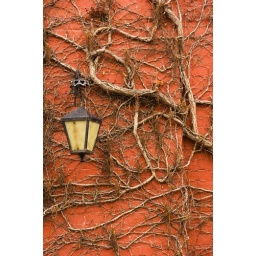
This was spotted on a building in Montreal. - It was shot in Montreal and photoshopped by Brigitte Charbonneau